George Rogers Harding

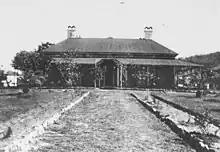
Gravel drive up to the front of St Johns Wood. The garden has rose bushes and climbing plants on the verandah posts. Circa 1929

Judge George Rogers Harding (3 December 1838 – 31 August 1895) was a Queensland judge and the founder of the Ashgrove locality St Johns Wood, in Brisbane, Australia.